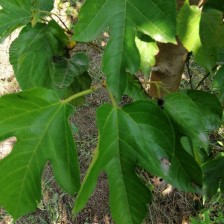
Variety: RedKing